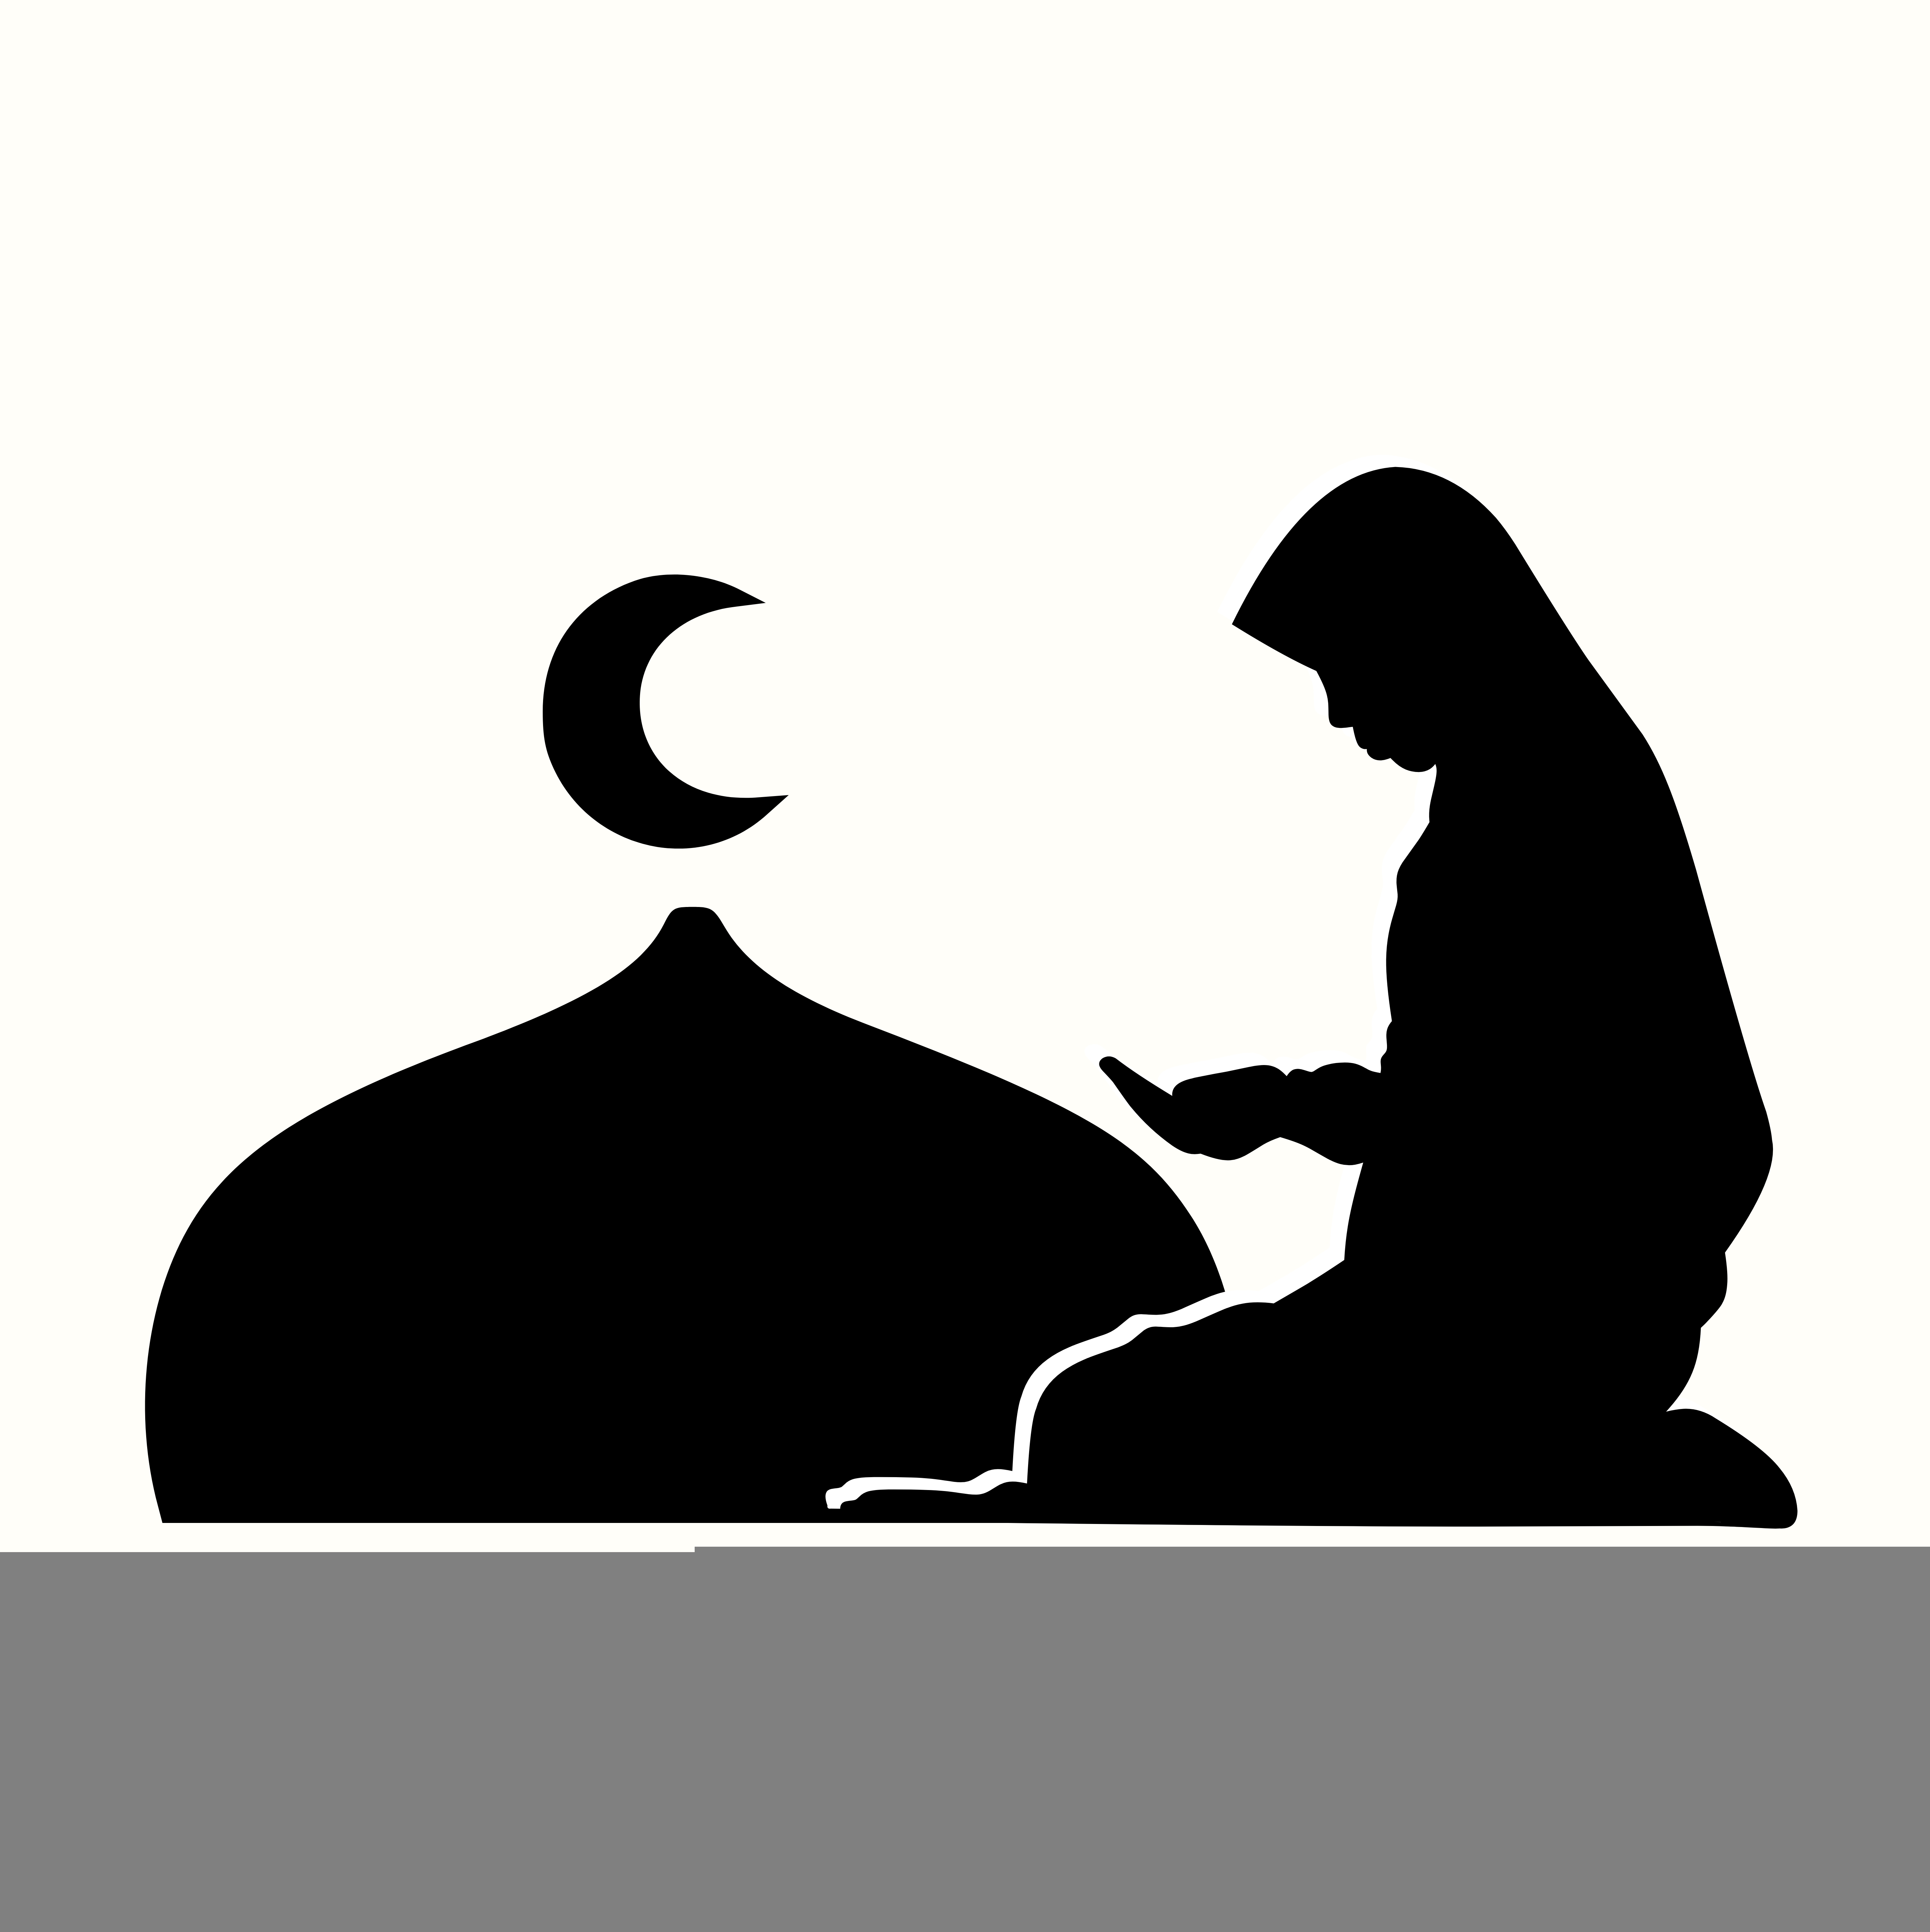
ramadan, islamic, prayer, silhouette, female, woman, religion, holy, faith, allah, head cover, islam, arab, worship, pray, culture, hand, people, hijab, traditional, god spiritual, masjid, quran, salah, ramazan, illustration, black and white, clip art, art